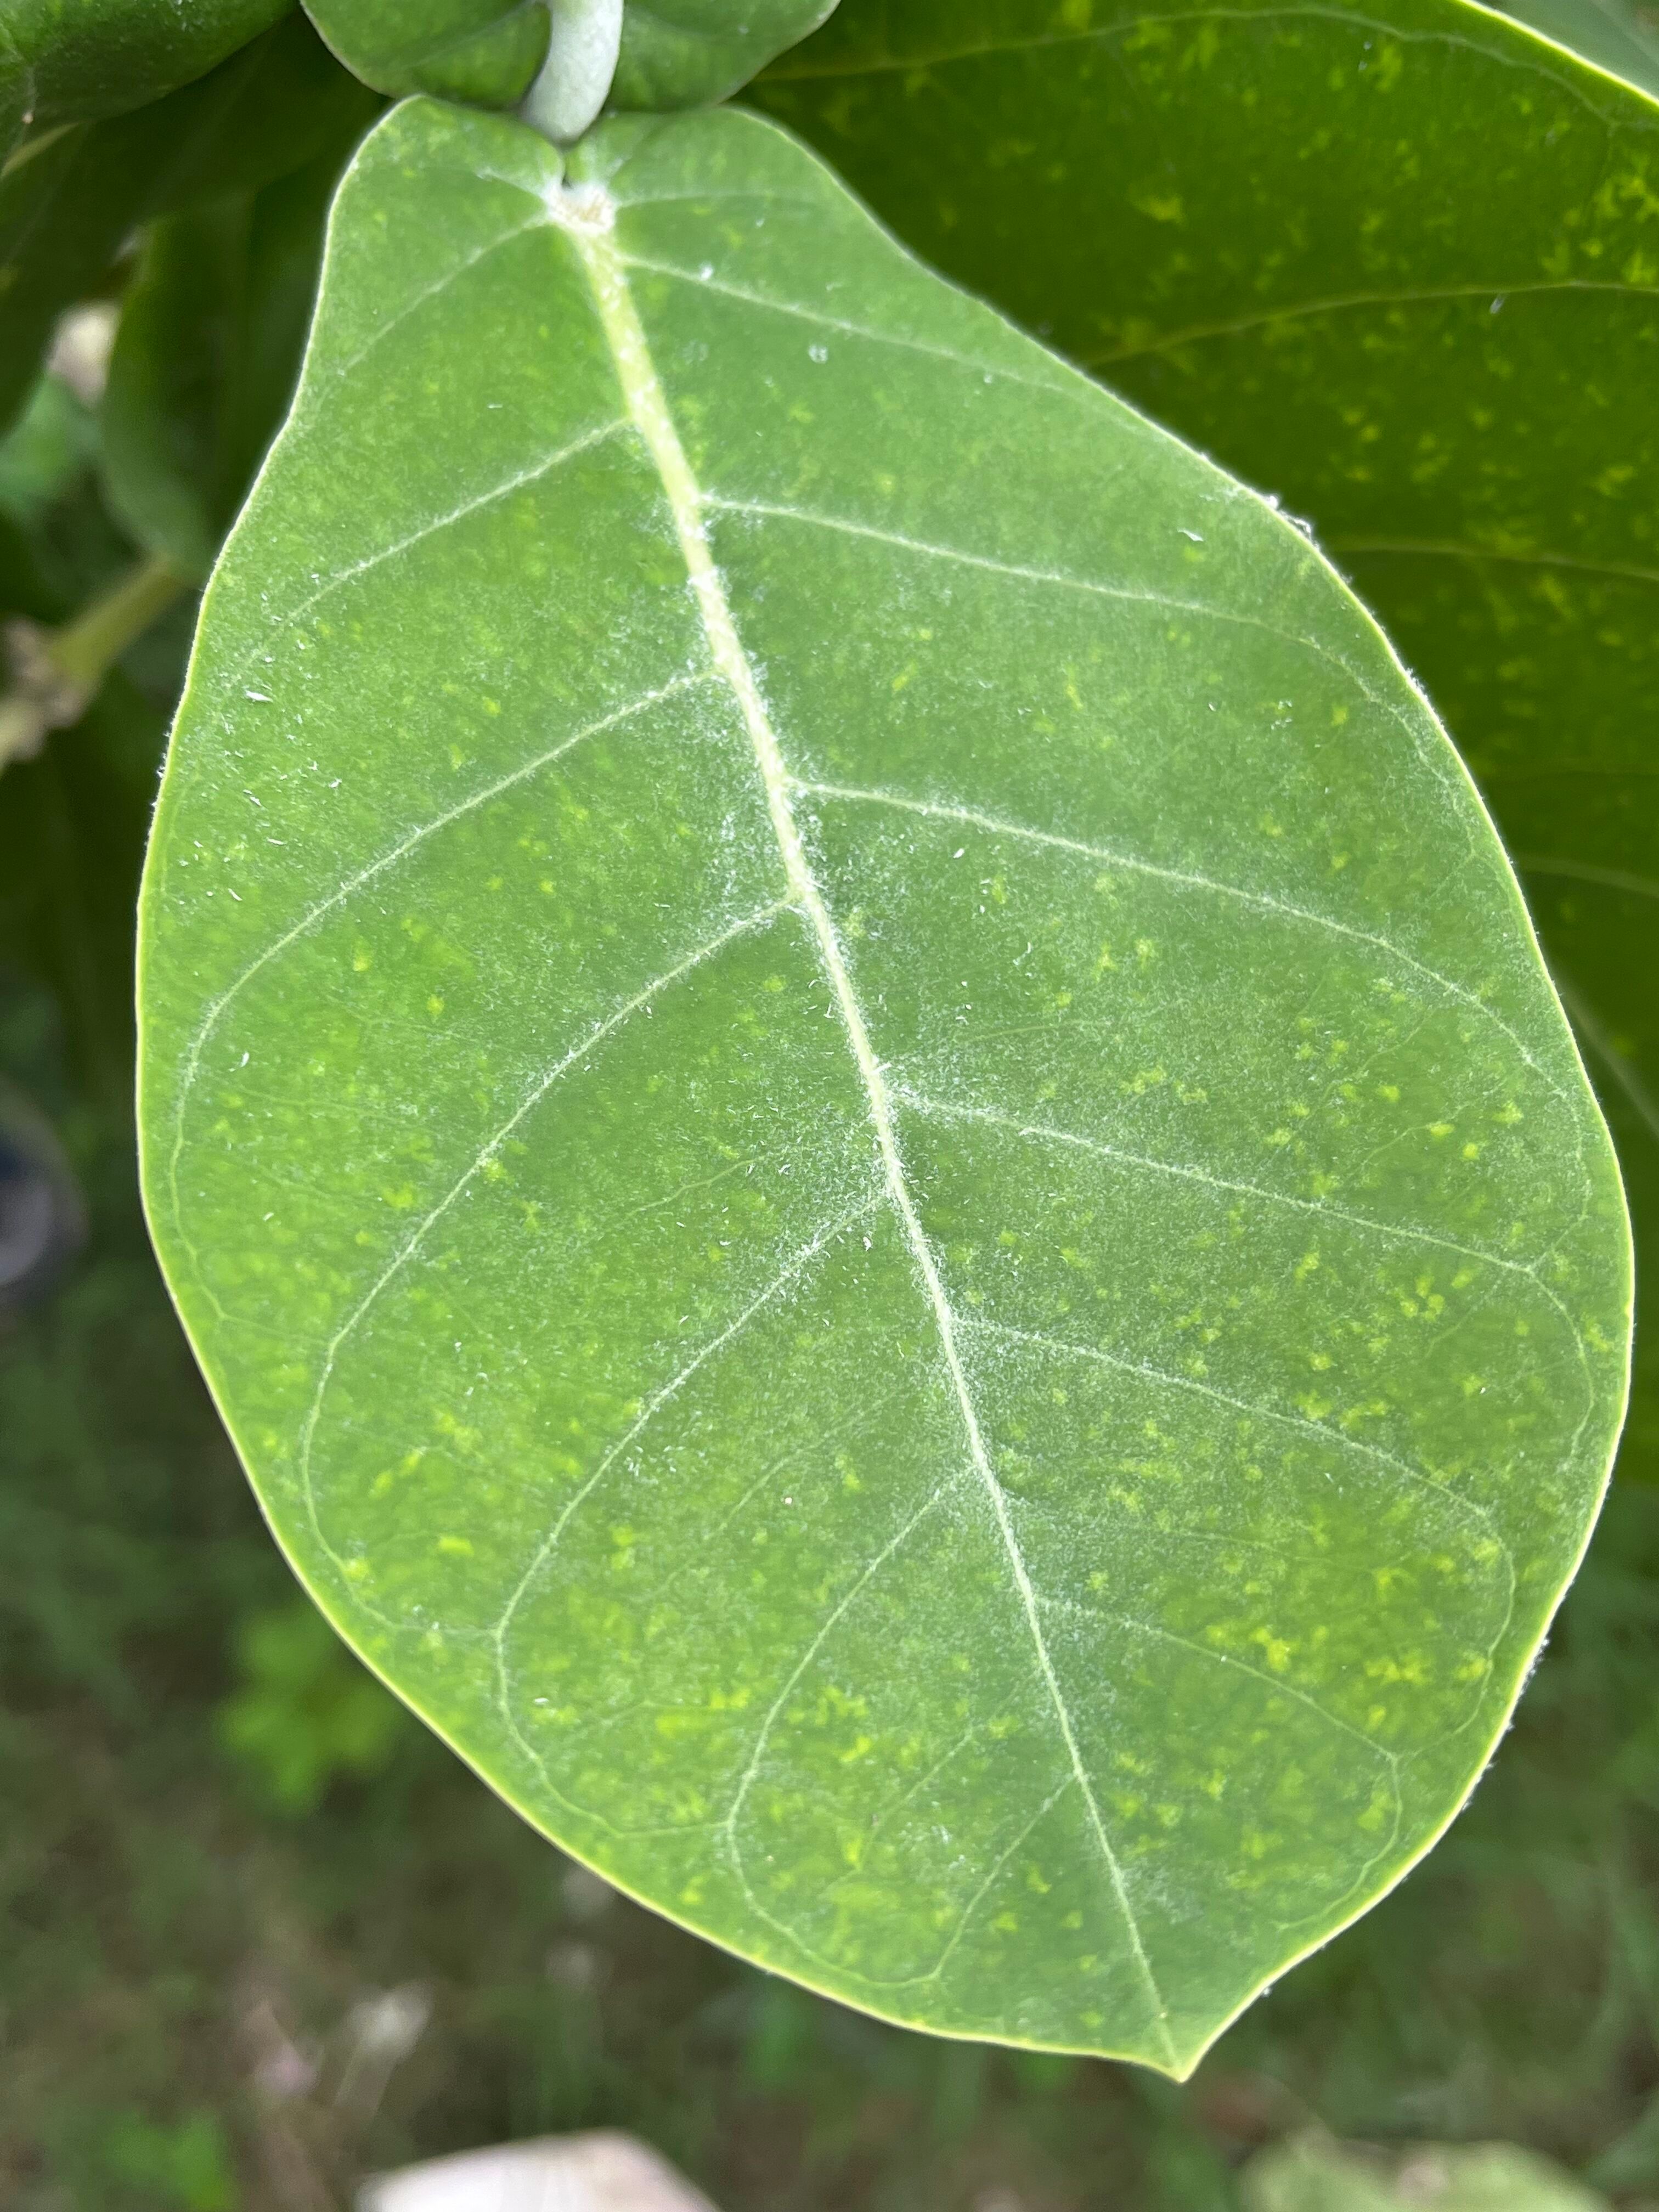
Plant species: calotropis-gigantea